Solstice (1990 video game)

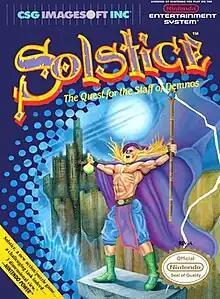
Cover art by Mike Winterbauer

Solstice: The Quest for the Staff of Demnos, or simply Solstice, is a 1990 puzzle video game developed by Software Creations. It was published by CSG Imagesoft in North America and Nintendo in Europe, for the Nintendo Entertainment System. The game focuses on the wizard Shadax's bid to defeat the evil baron Morbius and rescue Princess Eleanor, whom Morbius plans to sacrifice. Shadax aims to gather the six pieces of the titular Staff of Demnos hidden within the fortress of Kâstleröck. The game's setting is non-linear, and consists of 250 rooms, each with a particular puzzle to solve.